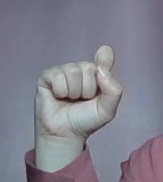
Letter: fa